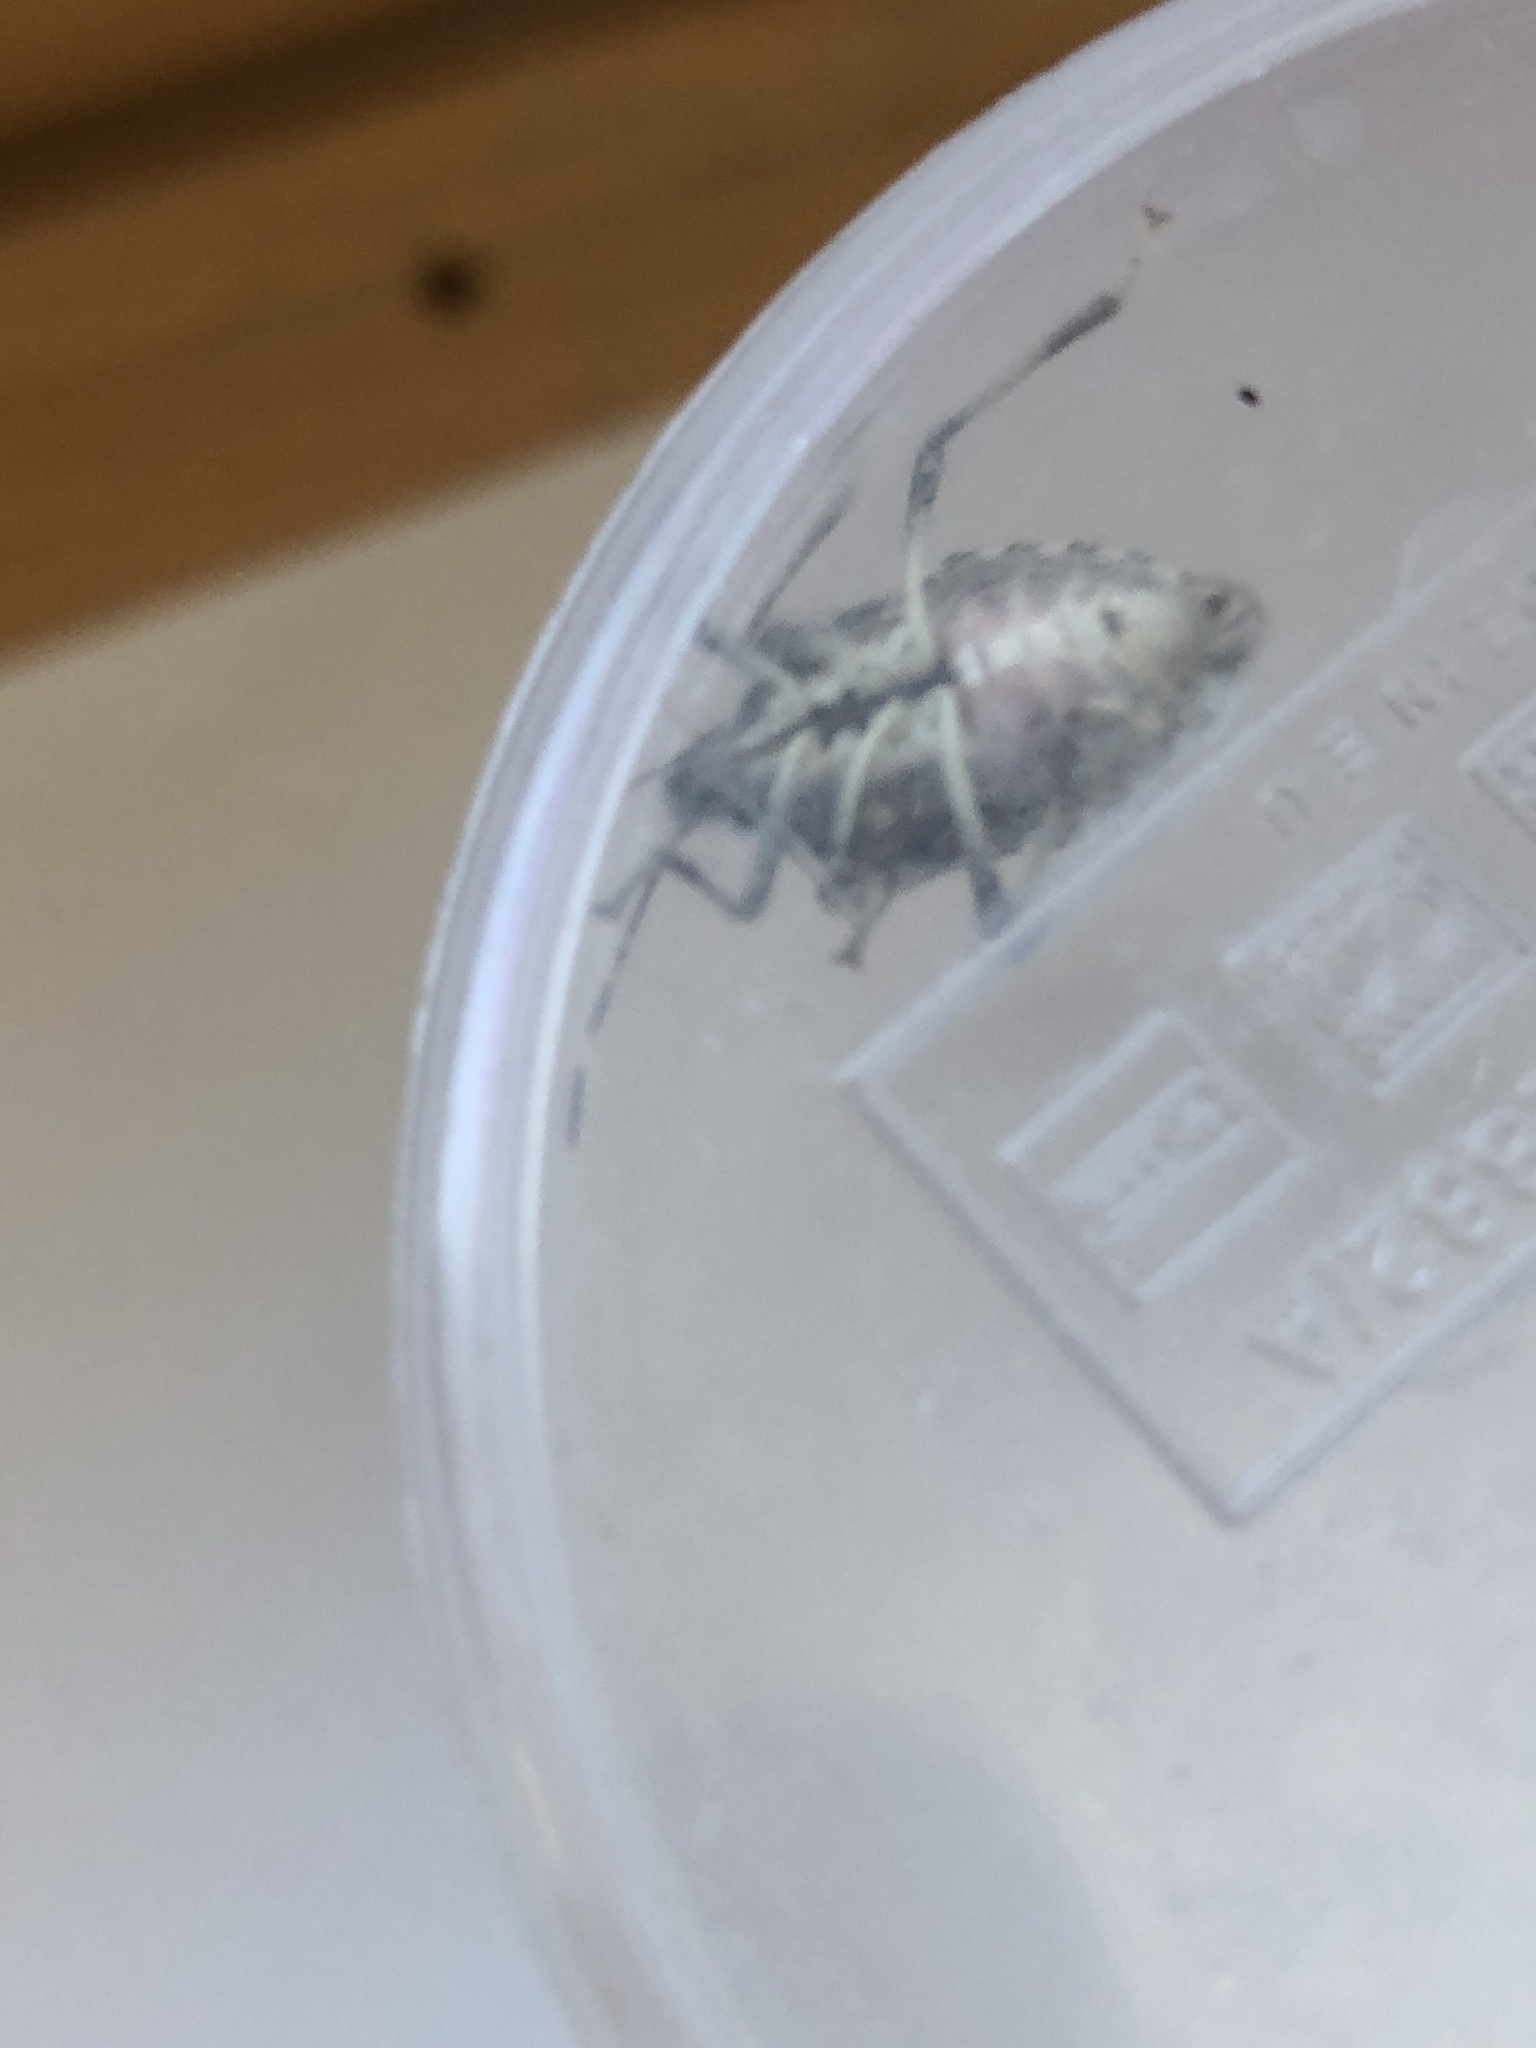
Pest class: stink_bug